Surrey Yeomanry

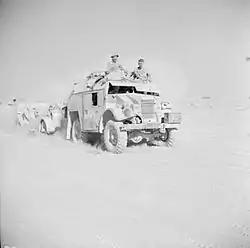
25-pounder and Quad tractor moving up to the front in the Western Desert, 29 October 1942.

The regiment mobilised at Worthing under Lt-Col G.A. Ledingham, MC, TD, who had been the commanding officer (CO) since 1937, and it joined I Corps of the British Expeditionary Force (BEF) in France by 27 September 1939. Its guns were First World War-era vintage 18-pounders, some handed over by 1st and 2nd Regiments Royal Horse Artillery who were receiving more modern guns, and 98th also took over vehicles from its sister regiment, 144th.